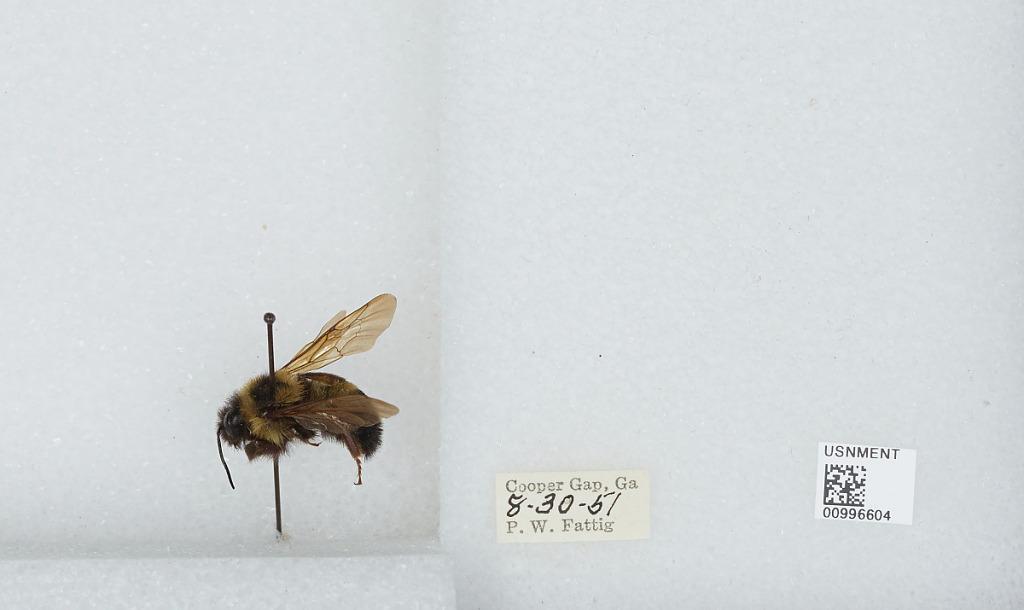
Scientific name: Bombus (Psithyrus) citrinus (Smith)
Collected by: P. Fattig
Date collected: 1951-9-20
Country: United States
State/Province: Georgia